Wörschweiler Abbey

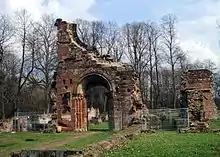
Ruins of Wörschweiler Abbey

Wörschweiler Abbey (also "Werschweiler" in older literature) is a former Cistercian abbey in the commune of Homburg in Saarland state, Germany. The monastery site is about 30 kilometres east of Saarbrücken, on a mountain called Marienberg.